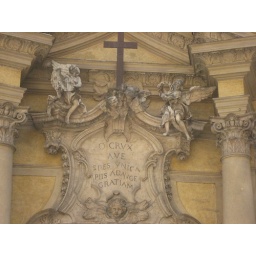
Close up of the sign above the church's doors